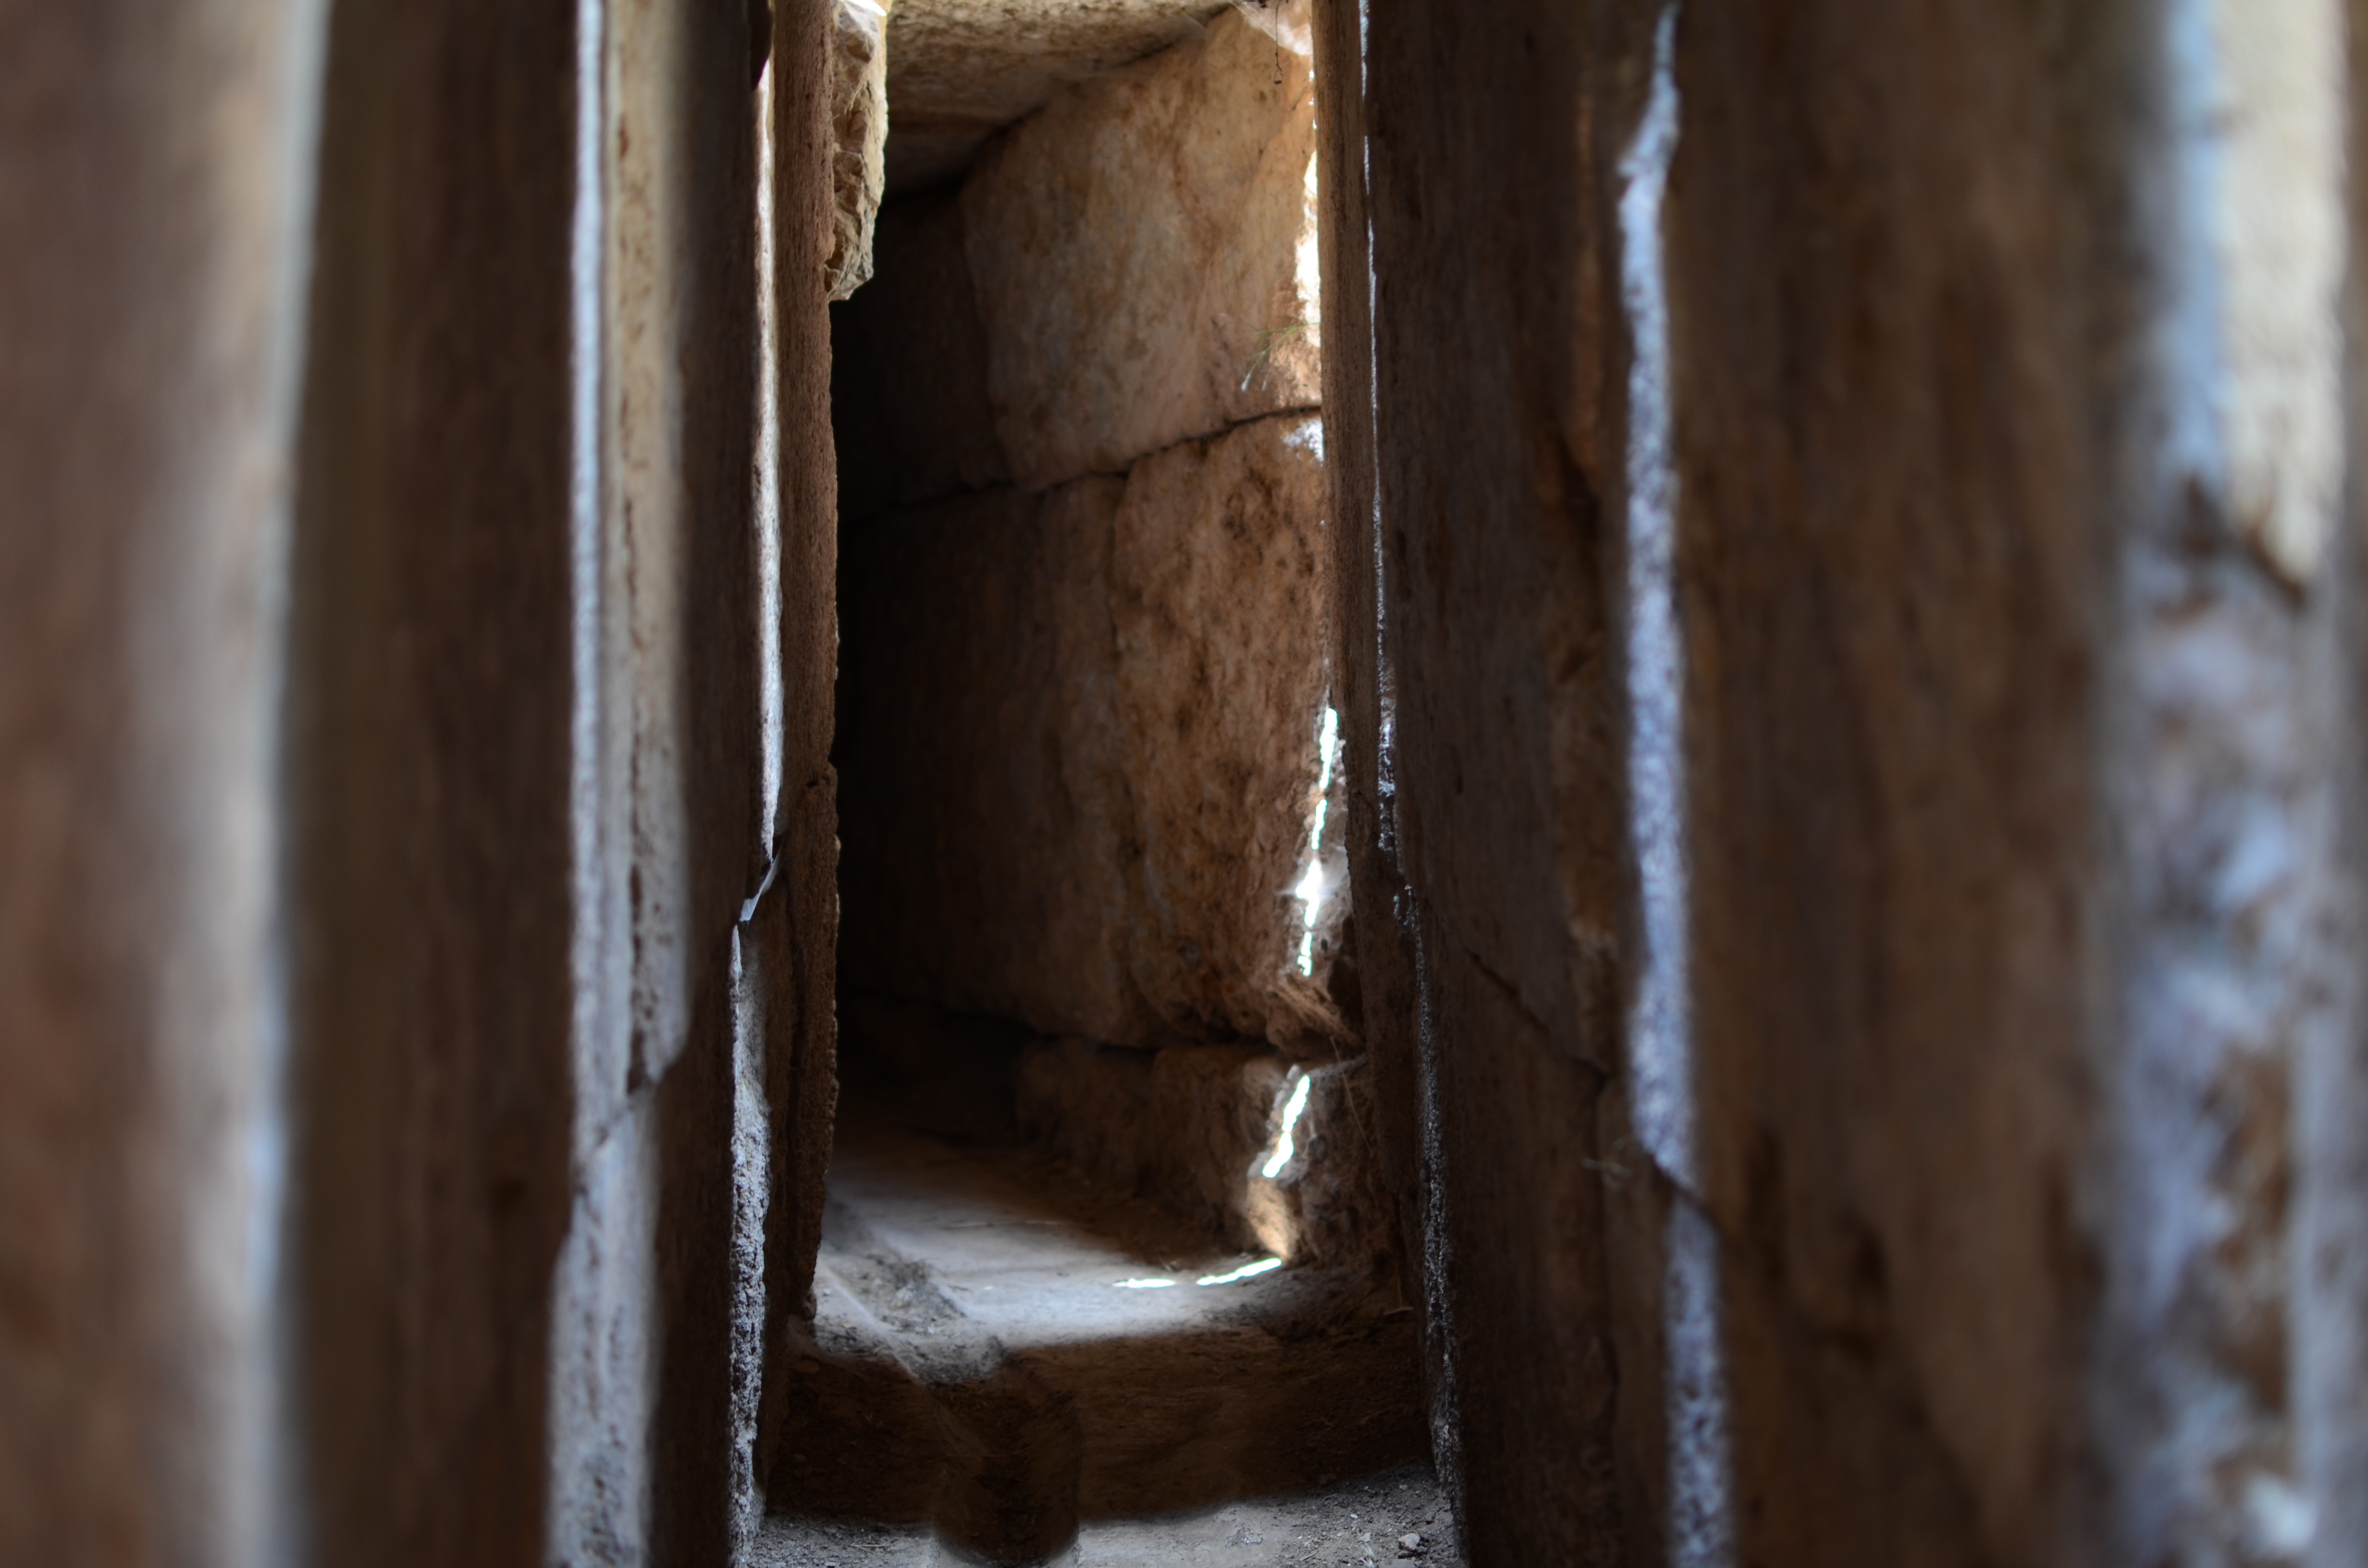
wood, texture, window, wall, rust, material, close up, temple, iron, ancient history